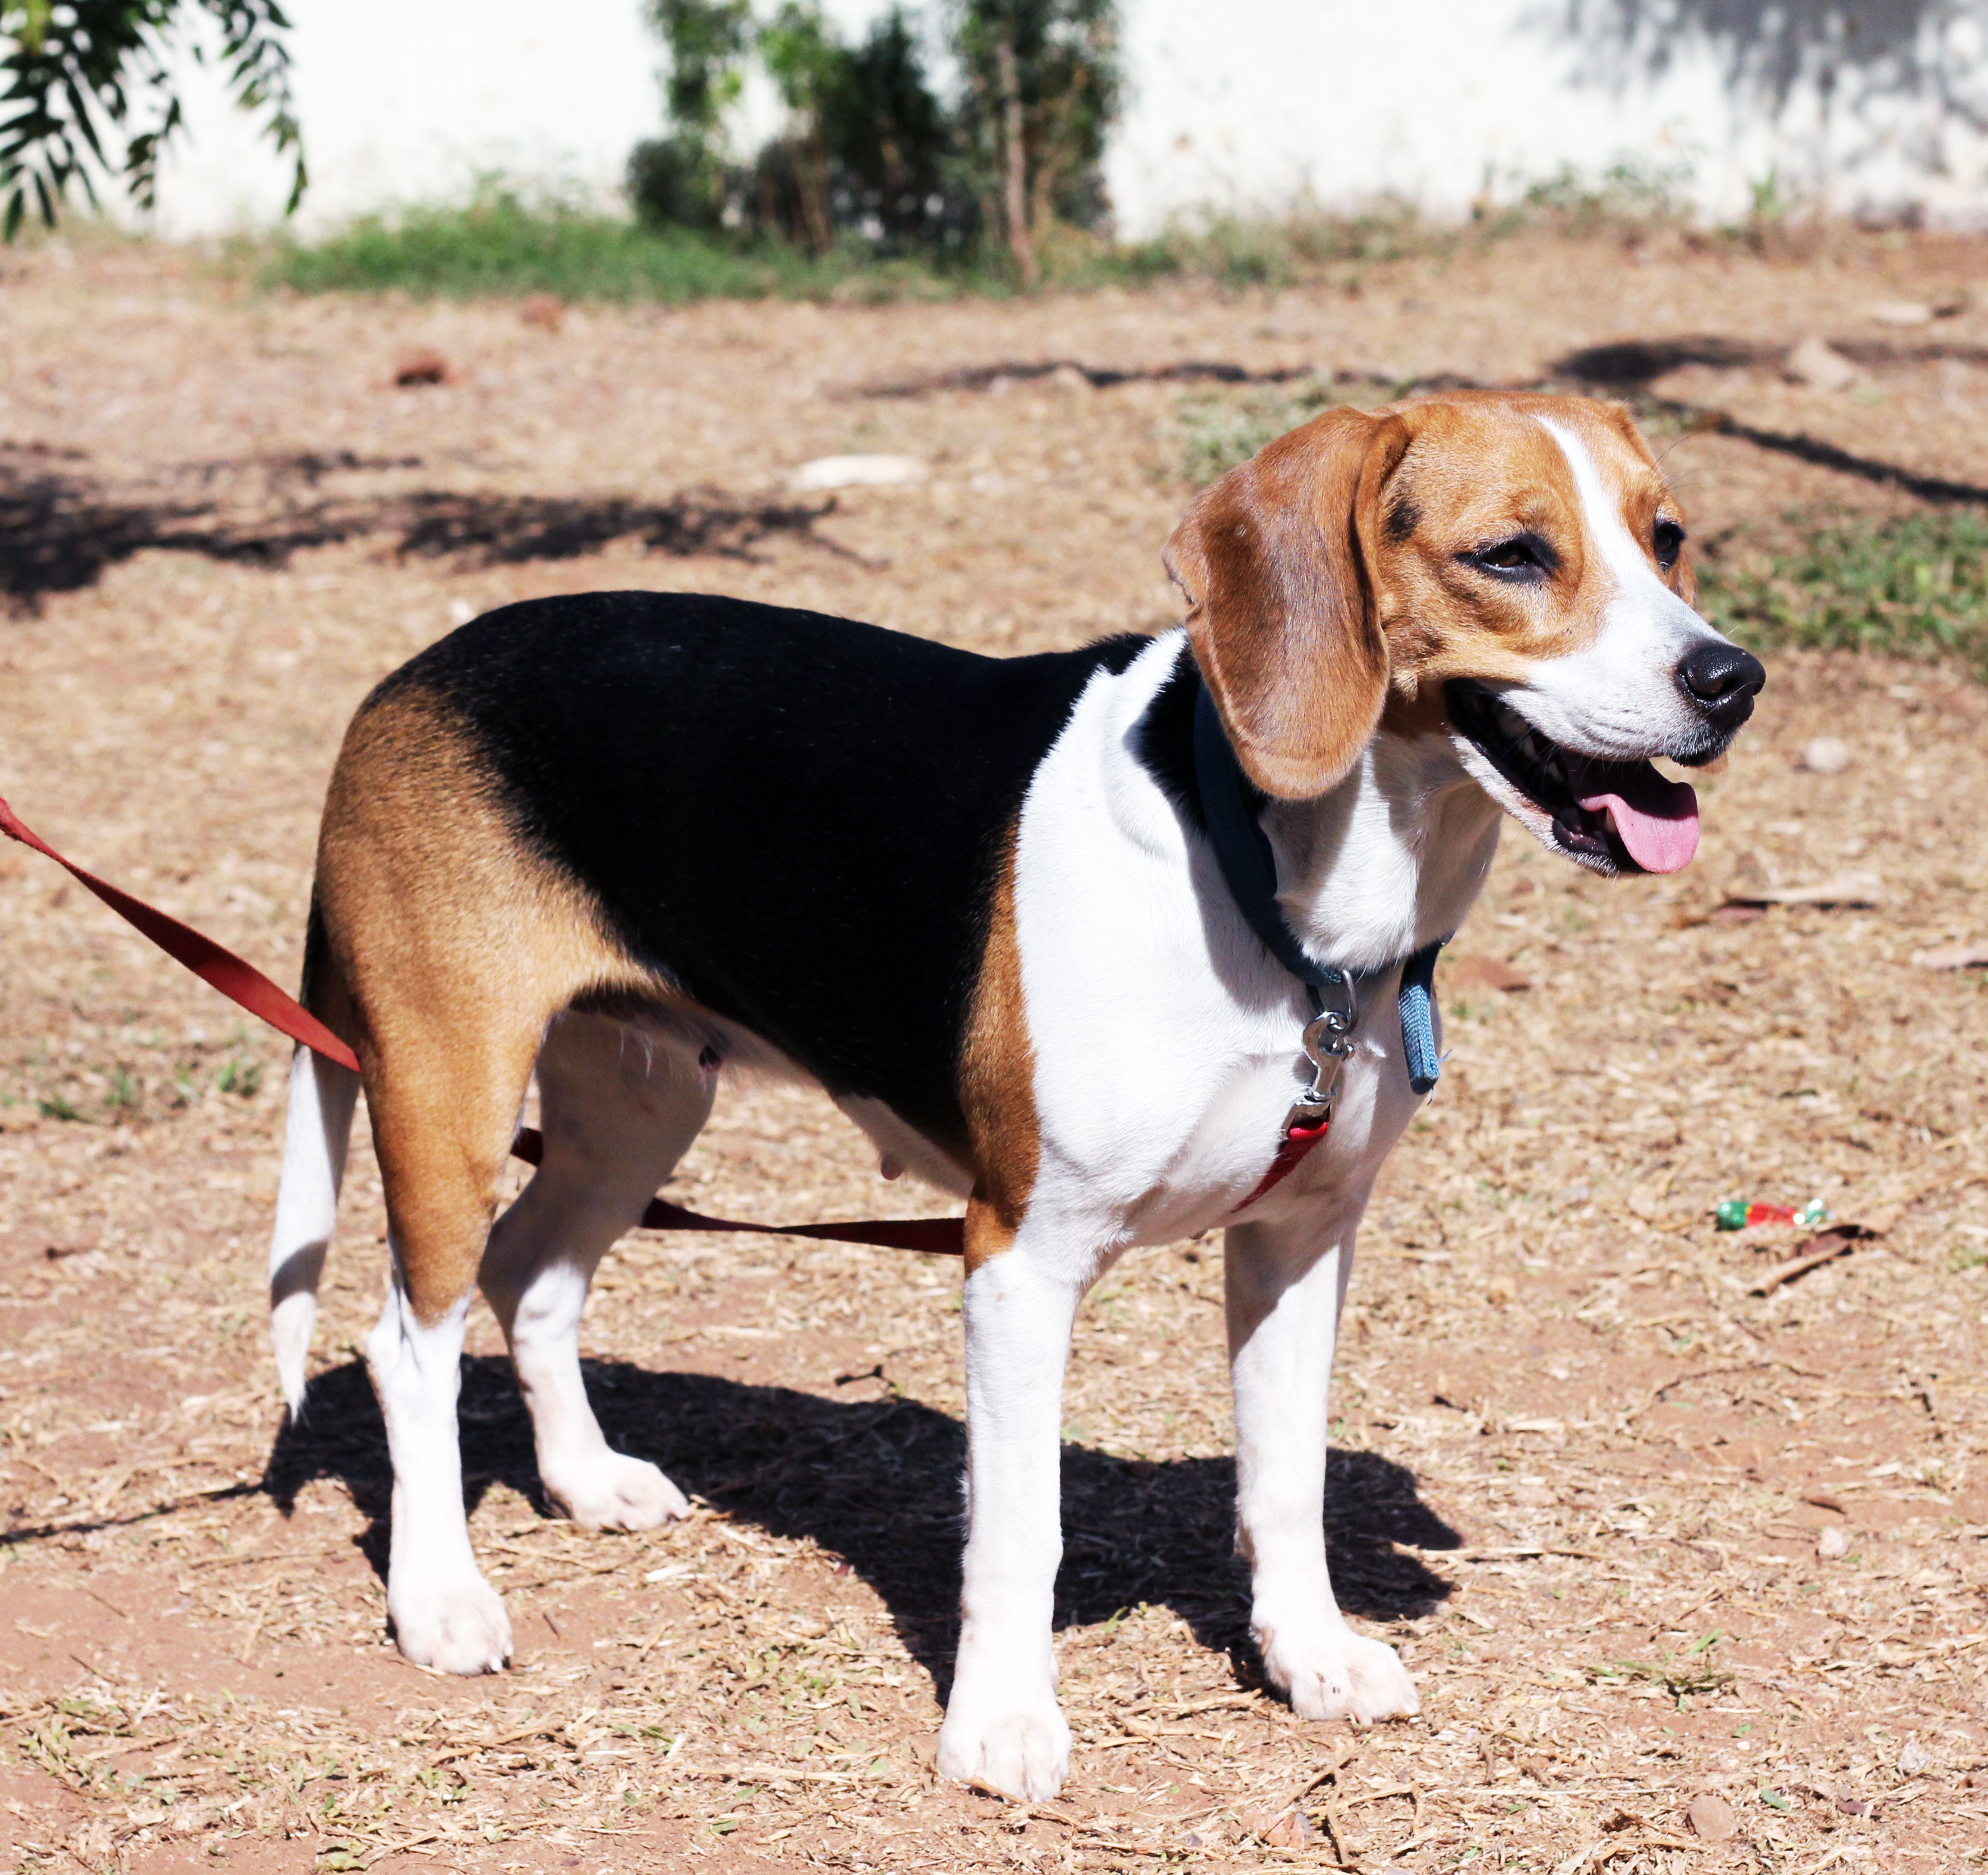
dog, animal, canine, standing, pet, fur, brown, mammal, hound, outdoors, leash, vertebrate, domestic, beagle, harrier, dog breed, scent hound, dog like mammal, beagle harrier, american foxhound, basset art sien normand, english foxhound, treeing walker coonhound, estonian hound, finnish hound, serbian tricolour hound, pocket beagle, hamiltonst vare, drever, coonhound, english coonhound